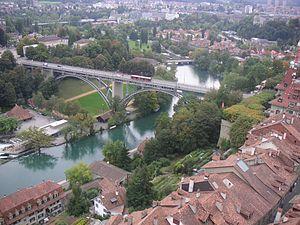
Berne est la capitale de facto de la Suisse, la capitale du canton homonyme et la cinquième plus grande ville de Suisse. Depuis 1848, Berne est la « ville fédérale », à savoir le siège permanent du gouvernement fédéral et de l'Assemblée fédérale suisses, mais pas des tribunaux fédéraux.
L'Aar est une rivière de Suisse longue de 288 km, affluent de rive gauche du Rhin.
Cette liste présente la moitié des biens culturels d'importance nationale dans le canton de Berne. Cette liste correspond à l'édition 2009 de l'Inventaire Suisse des biens culturels d'importance nationale pour le canton de Berne. Il est trié par commune et inclus : 345 bâtiments séparés, 43 collections et 30 sites archéologiques et 4 cas particuliers.
Le Pont de Kirchenfeld est un pont en ville de Berne, la capitale de la Suisse. Il franchit l'Aar.